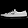
Label: Sneaker